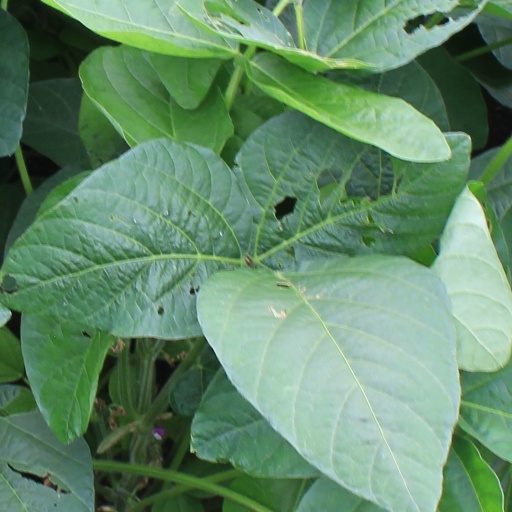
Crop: soybean